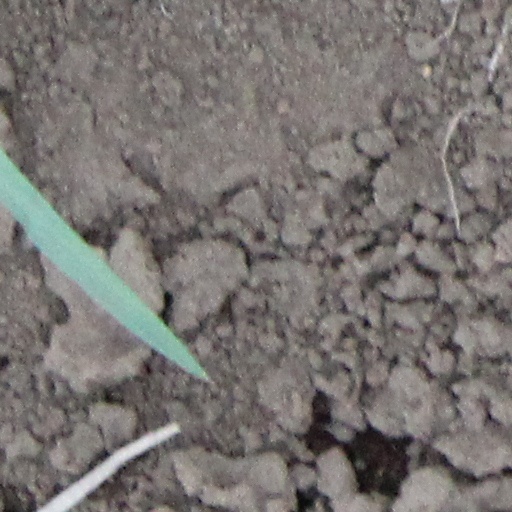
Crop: wheat